Romania in World War I

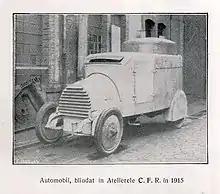
Armored car built at "Atelierele CFR"

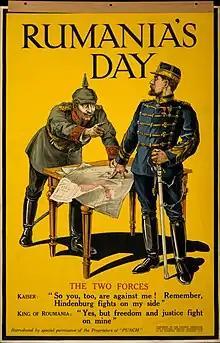
British poster, welcoming Romania's decision to join the Entente

The Romanian Army was quite large, with over 650,000 men in 23 divisions, but it suffered from poor training and equipment, particularly when compared to its German counterparts. Meanwhile, the German Chief of Staff, General Erich von Falkenhayn, had correctly reasoned that Romania would side with the Allies, and had made plans accordingly. Thanks to the earlier conquest of the Kingdom of Serbia and the ineffective Allied operations on the Greek border (the Salonica campaigns), and having a territorial interest in Dobruja, the Bulgarian Army and the Ottoman Army were willing to help fight the Romanians.